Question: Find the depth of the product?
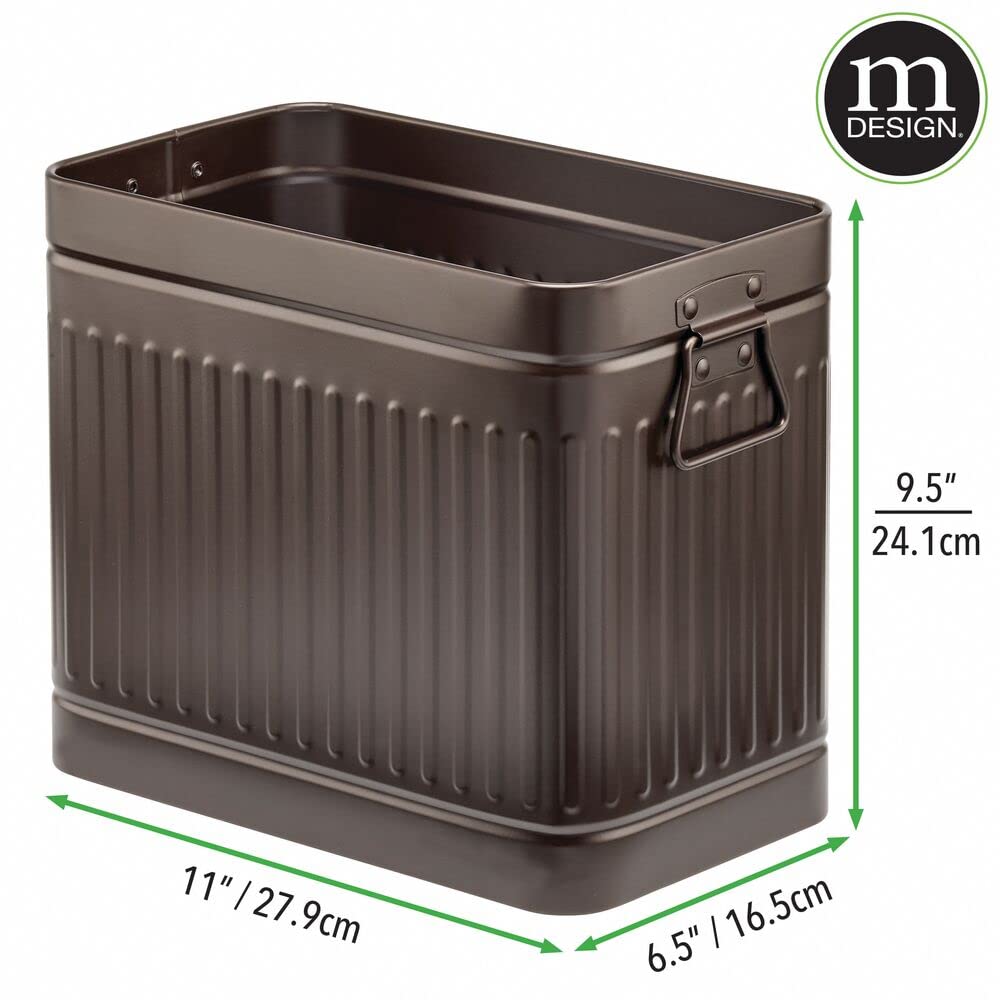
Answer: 27.9 centimetre